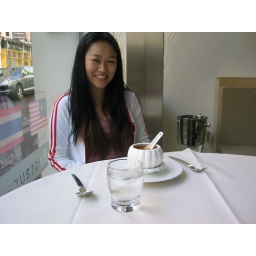
kim's tom yum soup! in a cute little pumpkin bowl